Royal manufactories in France

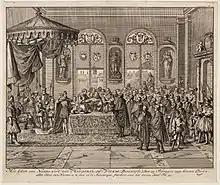
Registration of the Edict of Nantes by the Parliament of Paris in 1599.

Henry IV and his minister, Duke of Sully, sought to end massive tapestry imports from Flanders, which were disrupting France's trade balance. They also aimed to unlock the nation's creative potential, which was stifled by the restrictive guild system.